John Dryden Kuser

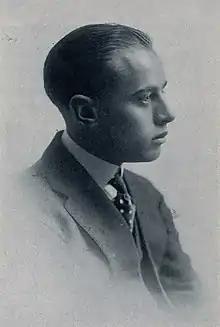
Portrait from "Bird Lore" (1916)

John Dryden Kuser also known as Dryden Kuser (September 24, 1897 – March 3, 1964) was a New Jersey politician and a member of an influential New Jersey family. He was the son of Colonel Anthony R. Kuser and grandson of Senator and Prudential Insurance founder John Fairfield Dryden.